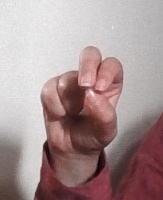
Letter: gaaf